Macintosh Plus

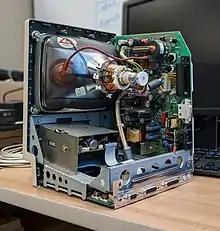
Inside a Macintosh Plus; the cathode-ray tube and its associated circuitry on its right side take up a considerable amount of interior space.

An upgrade kit was offered for the earlier Macintosh 128K and Macintosh 512K/"enhanced", which includes a new motherboard, floppy disk drive and rear case. The owner retained the front case, monitor and analog board. Because of this, there is no "Macintosh Plus" on the front of upgraded units, and the Apple logo is recessed and in the bottom left hand corner of the front case. However, the label on the back of the case reads "Macintosh Plus 1MB". The new extended Plus keyboard could also be purchased. Unfortunately, this upgrade cost almost as much as a new machine.